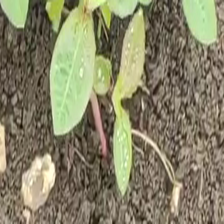
Weed species: Moti_dudhi(Euphorbia_geneculata_L)